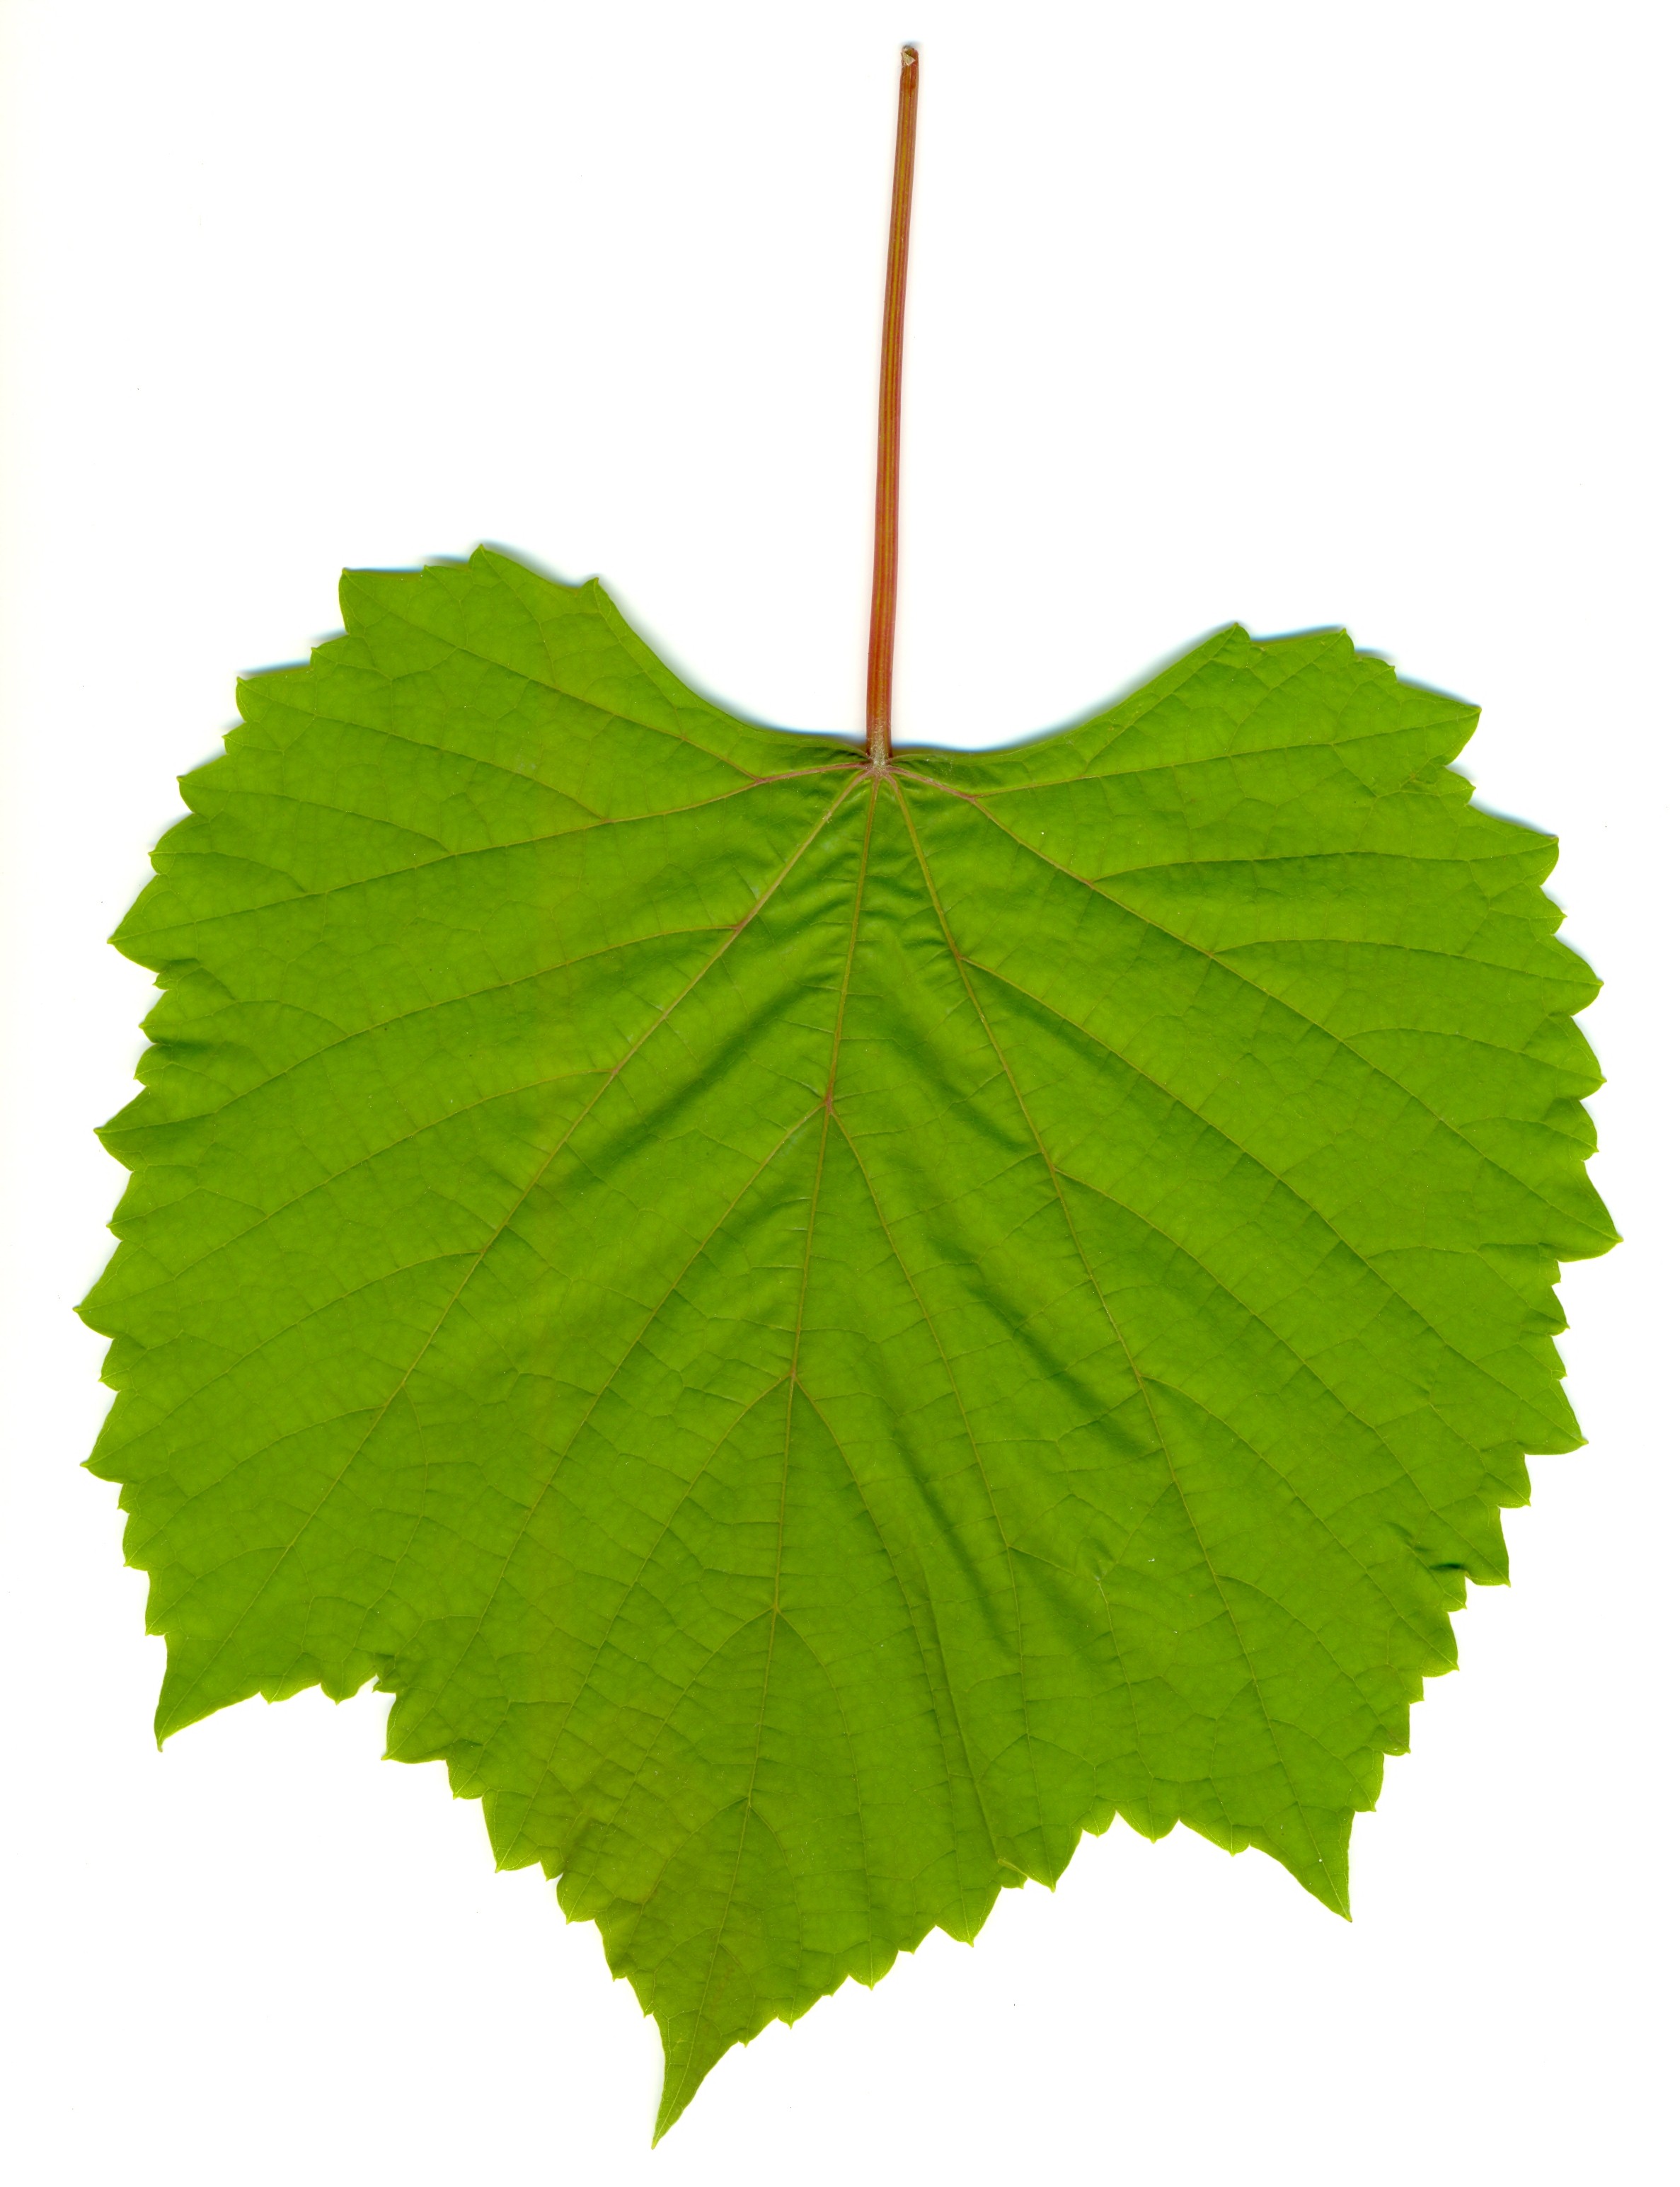
Labels: grape leaf